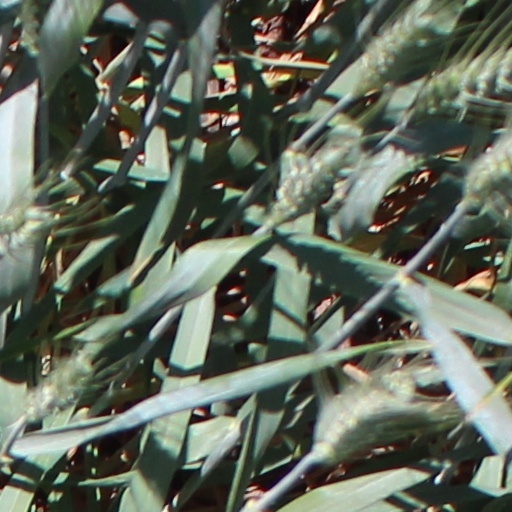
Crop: wheat